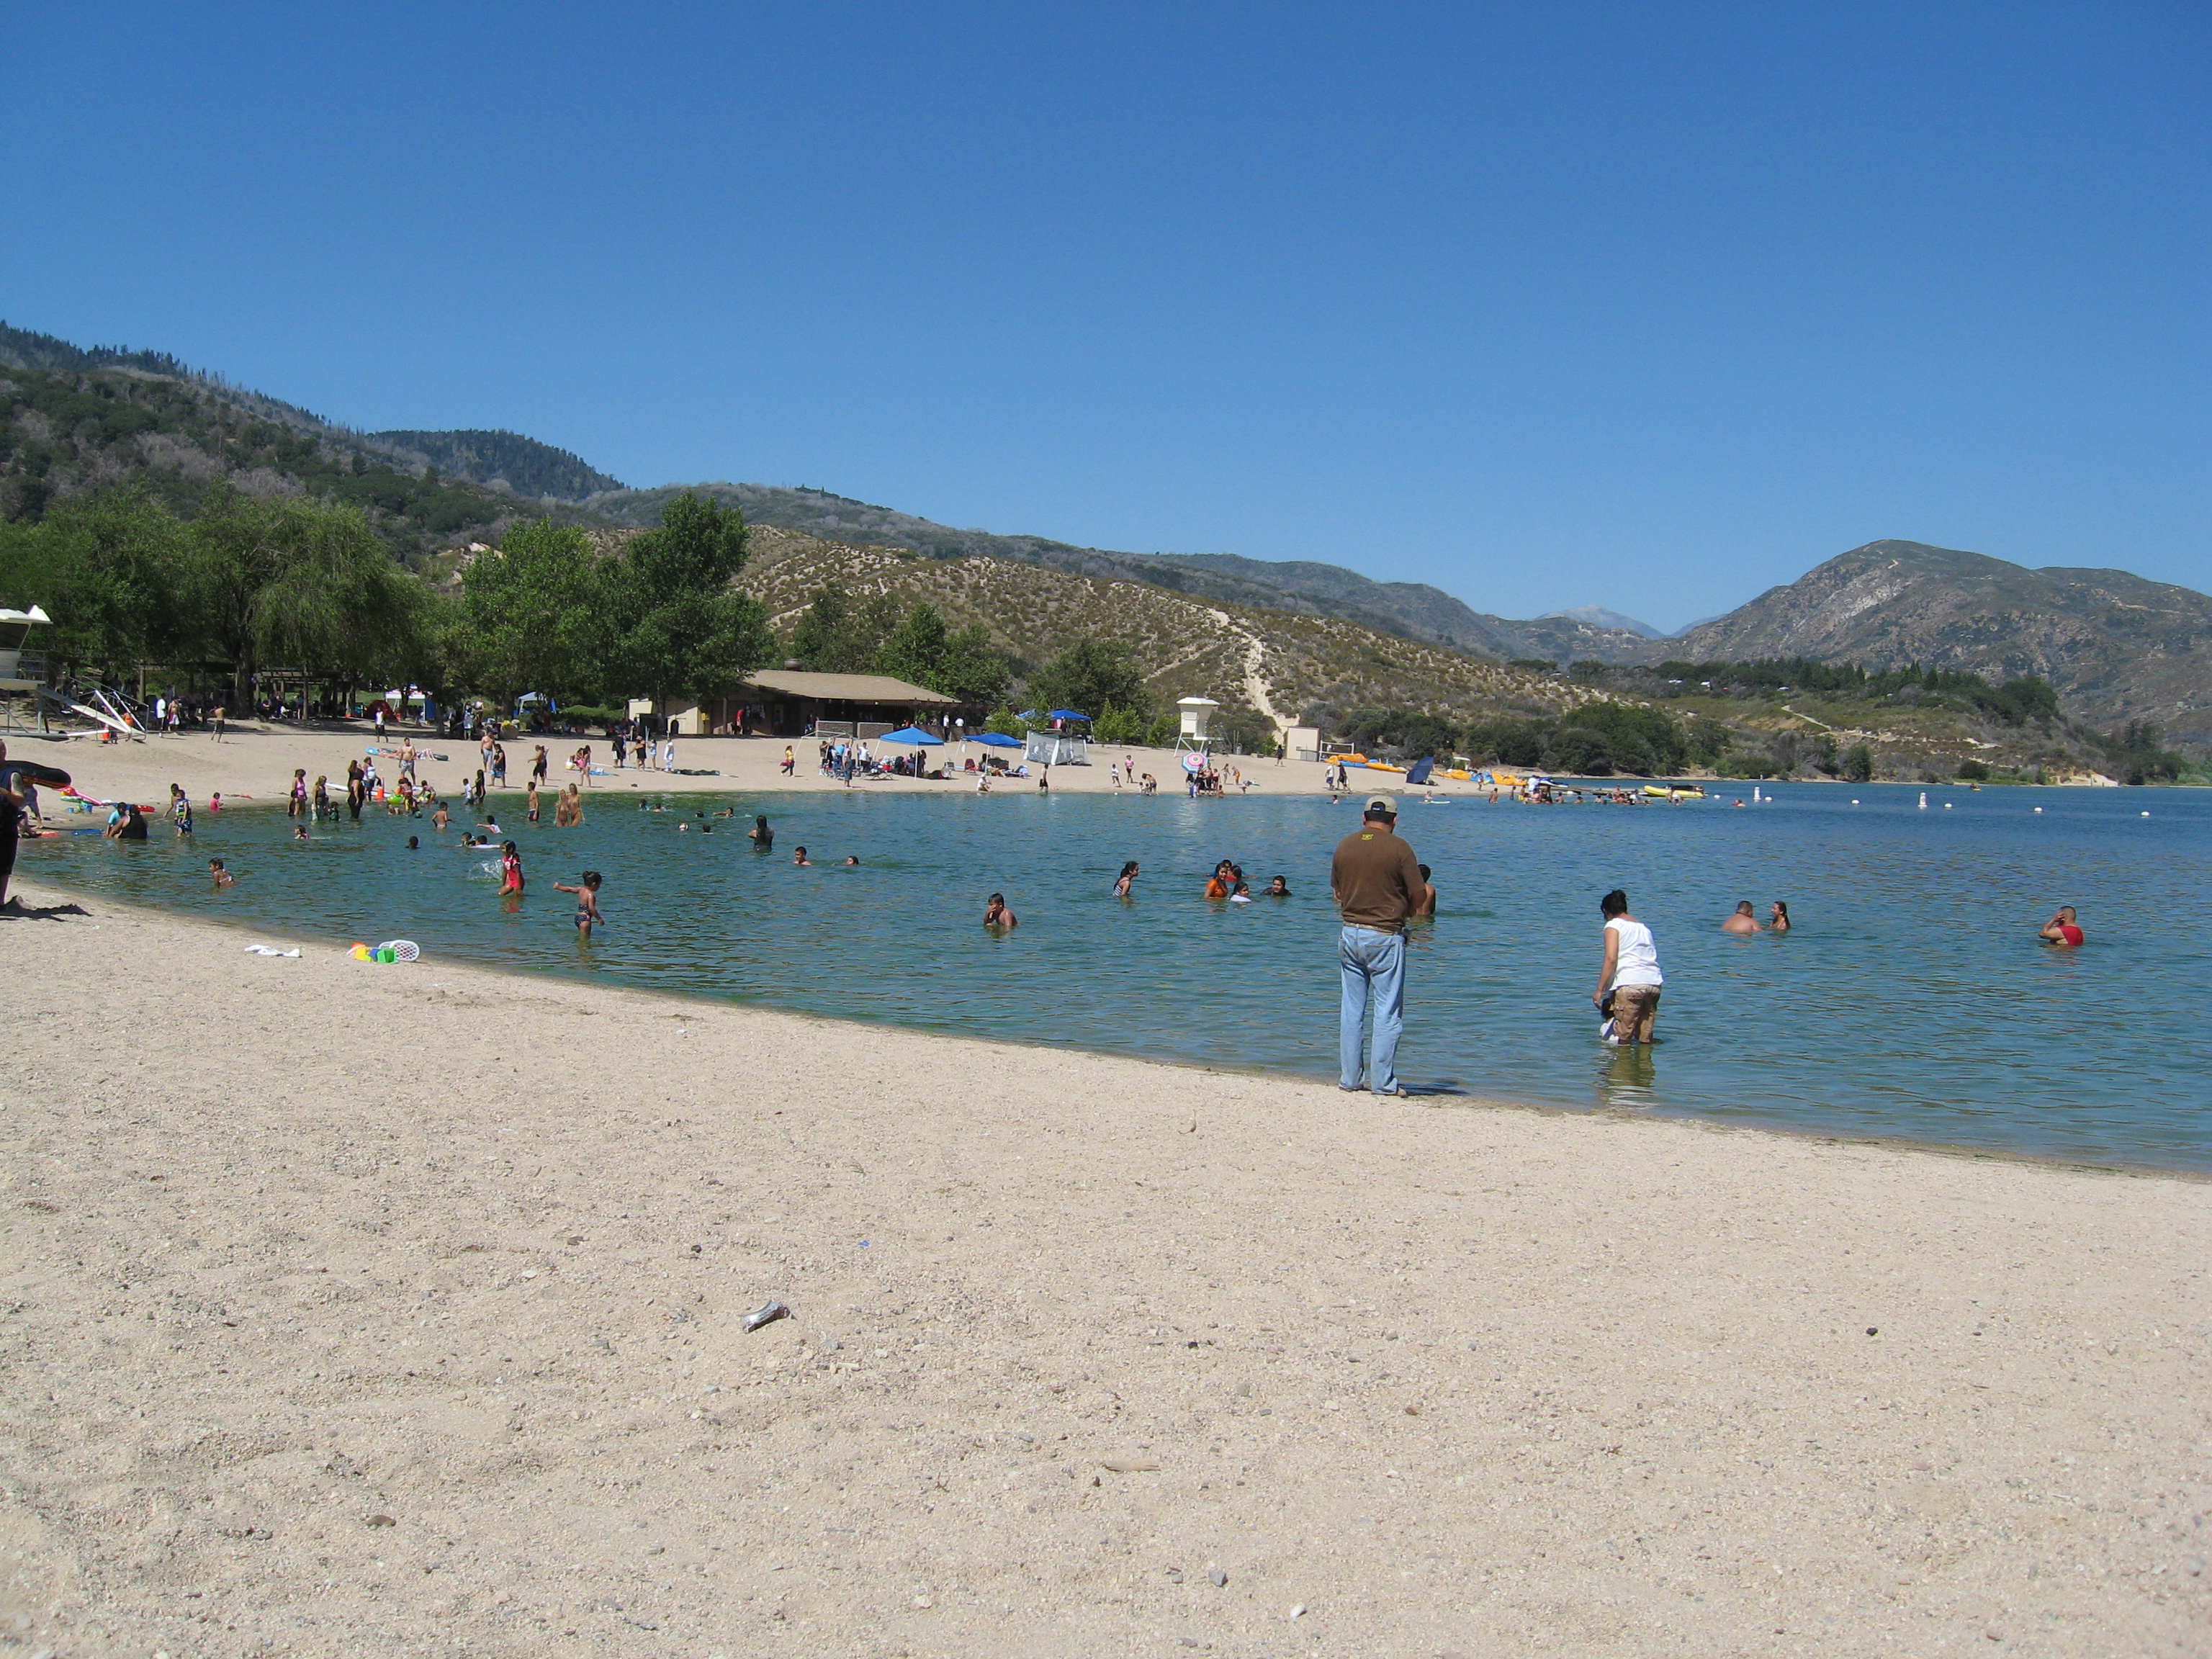
beach, sea, coast, sand, shore, lake, vacation, bay, california, swimming, body of water, kids, creativecommons, girls, women, image, ca, hidden, top, cape, silverwood